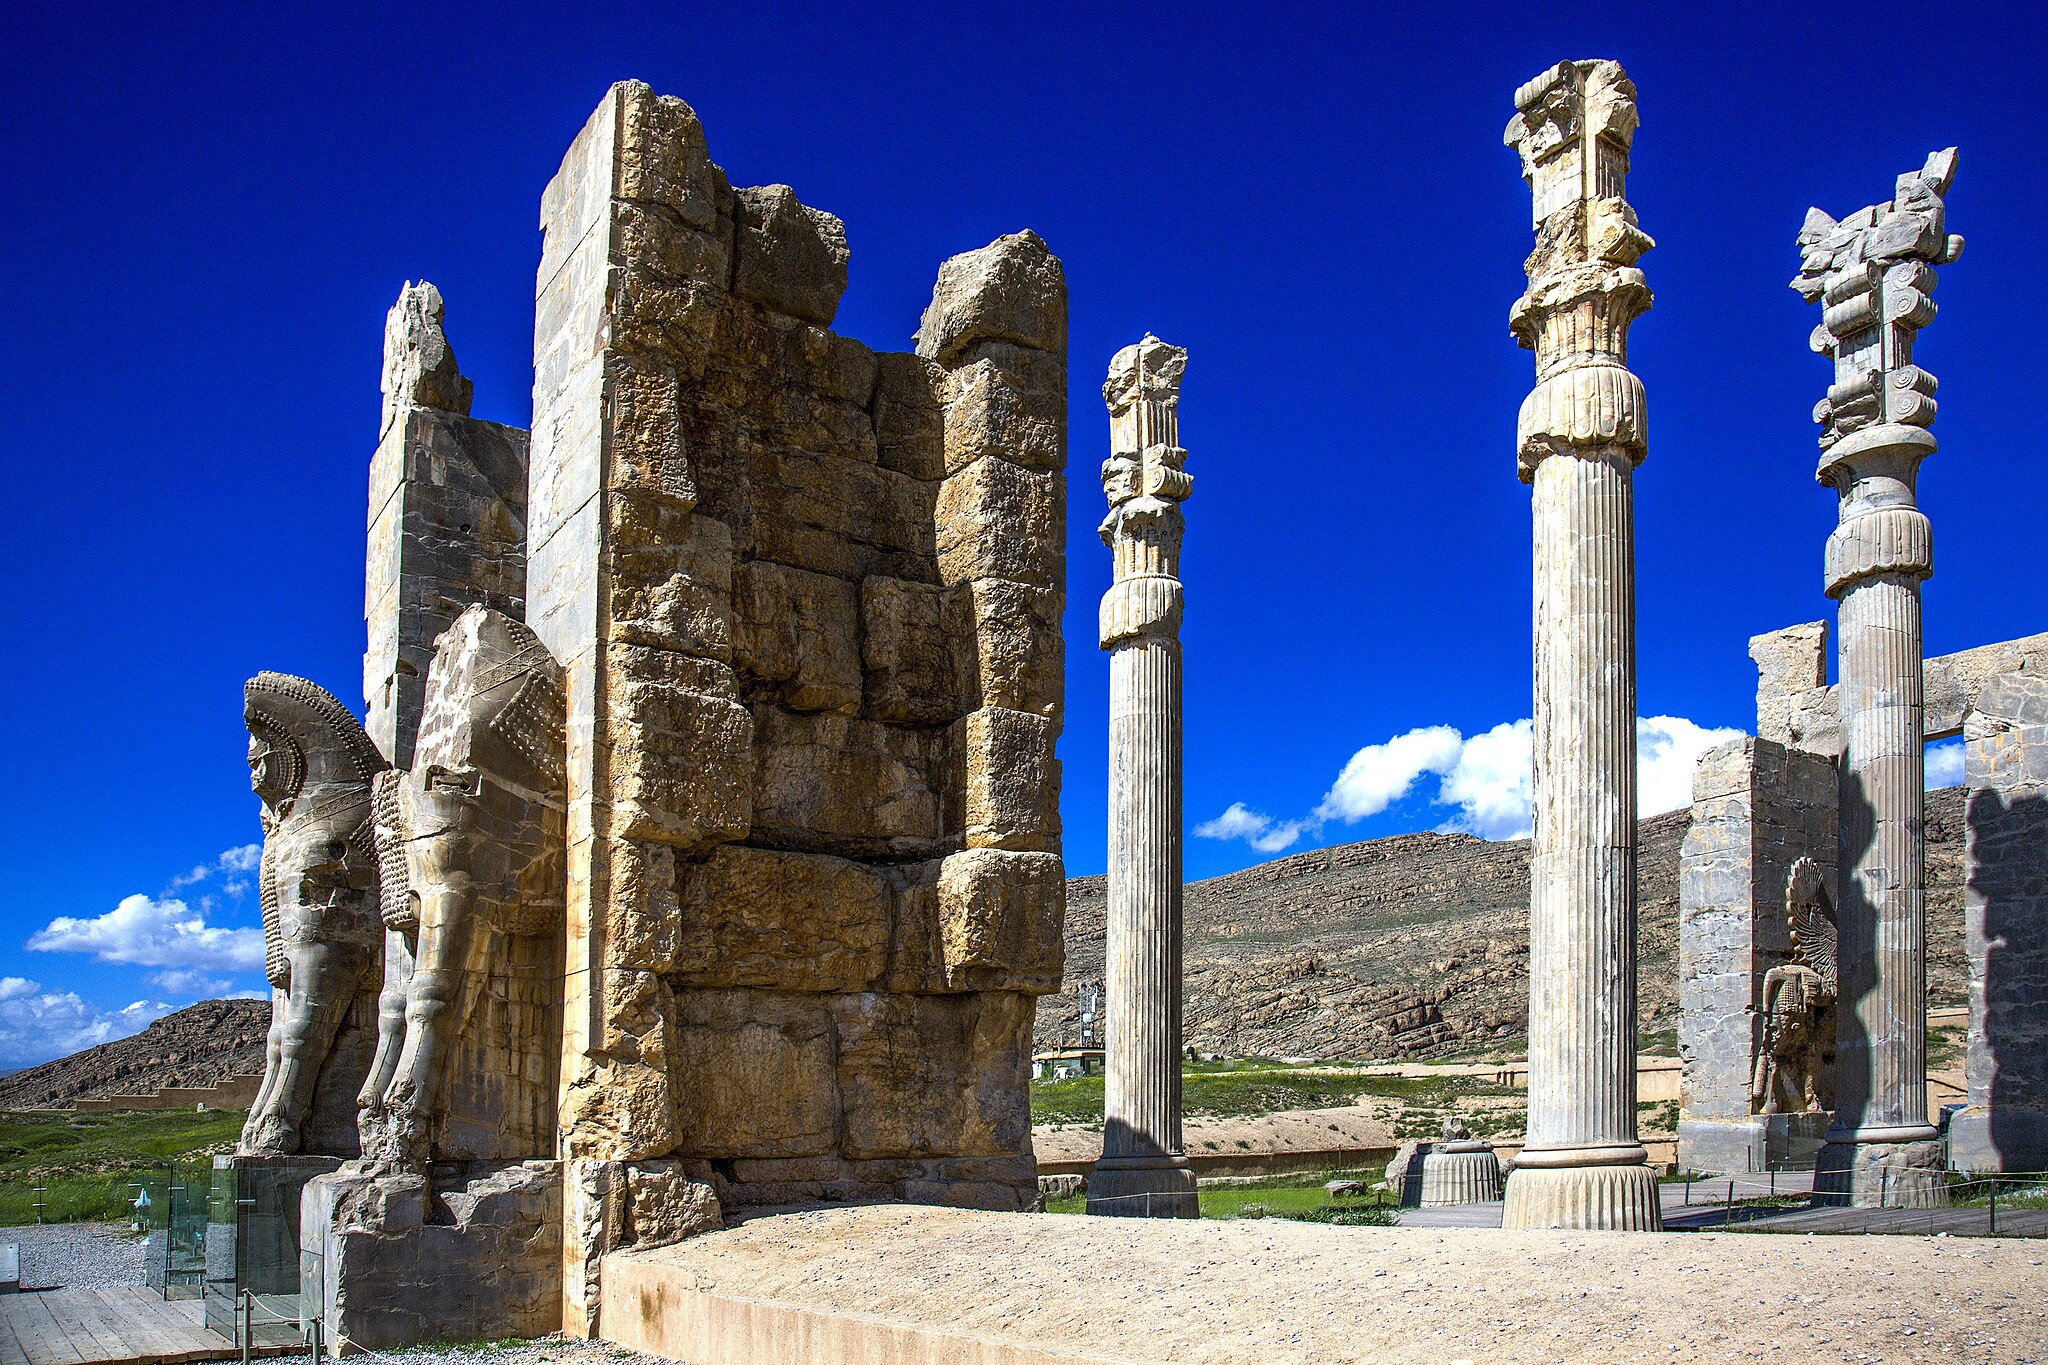
Title: Persepolis 2. Iran
Date: 2019-04-08 15:40:16
Categories: Gate of All Nations, Self-published work, Cultural heritage monuments in Iran with known IDs, Uploaded via Campaign:wlm-ir, Images from Wiki Loves Monuments in Marvdasht, 2019 in Persepolis, Iran photographs taken on 2019-04-08, Images from Wiki Loves Monuments 2020, Images from Wiki Loves Monuments 2020 in Iran